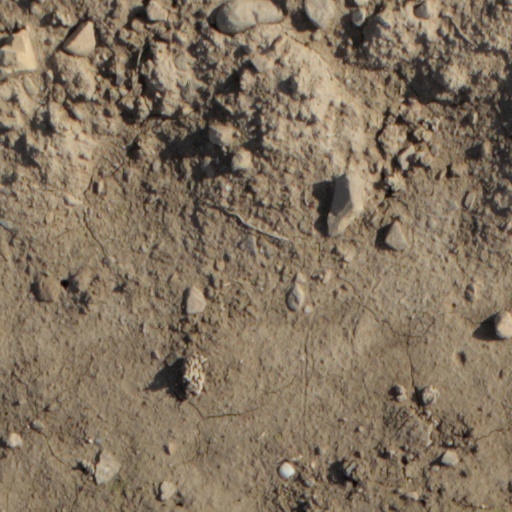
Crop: wheat